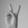
ASL letter: V